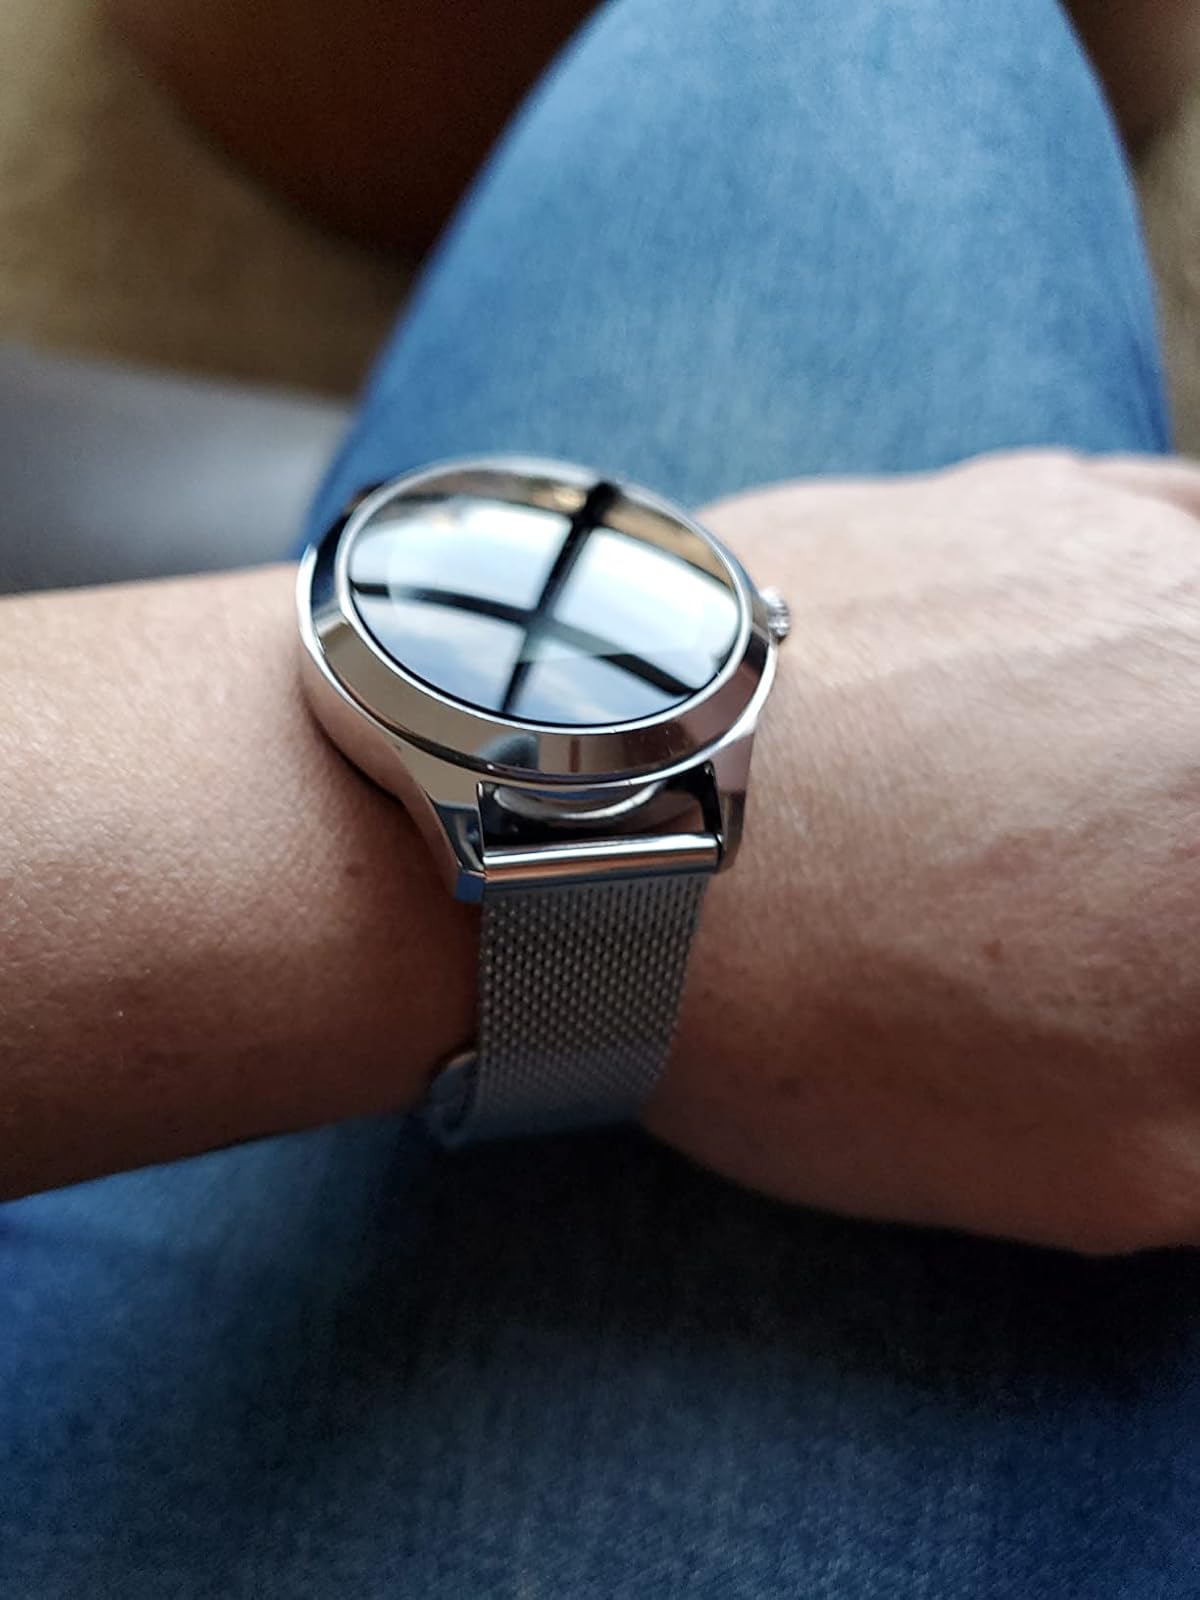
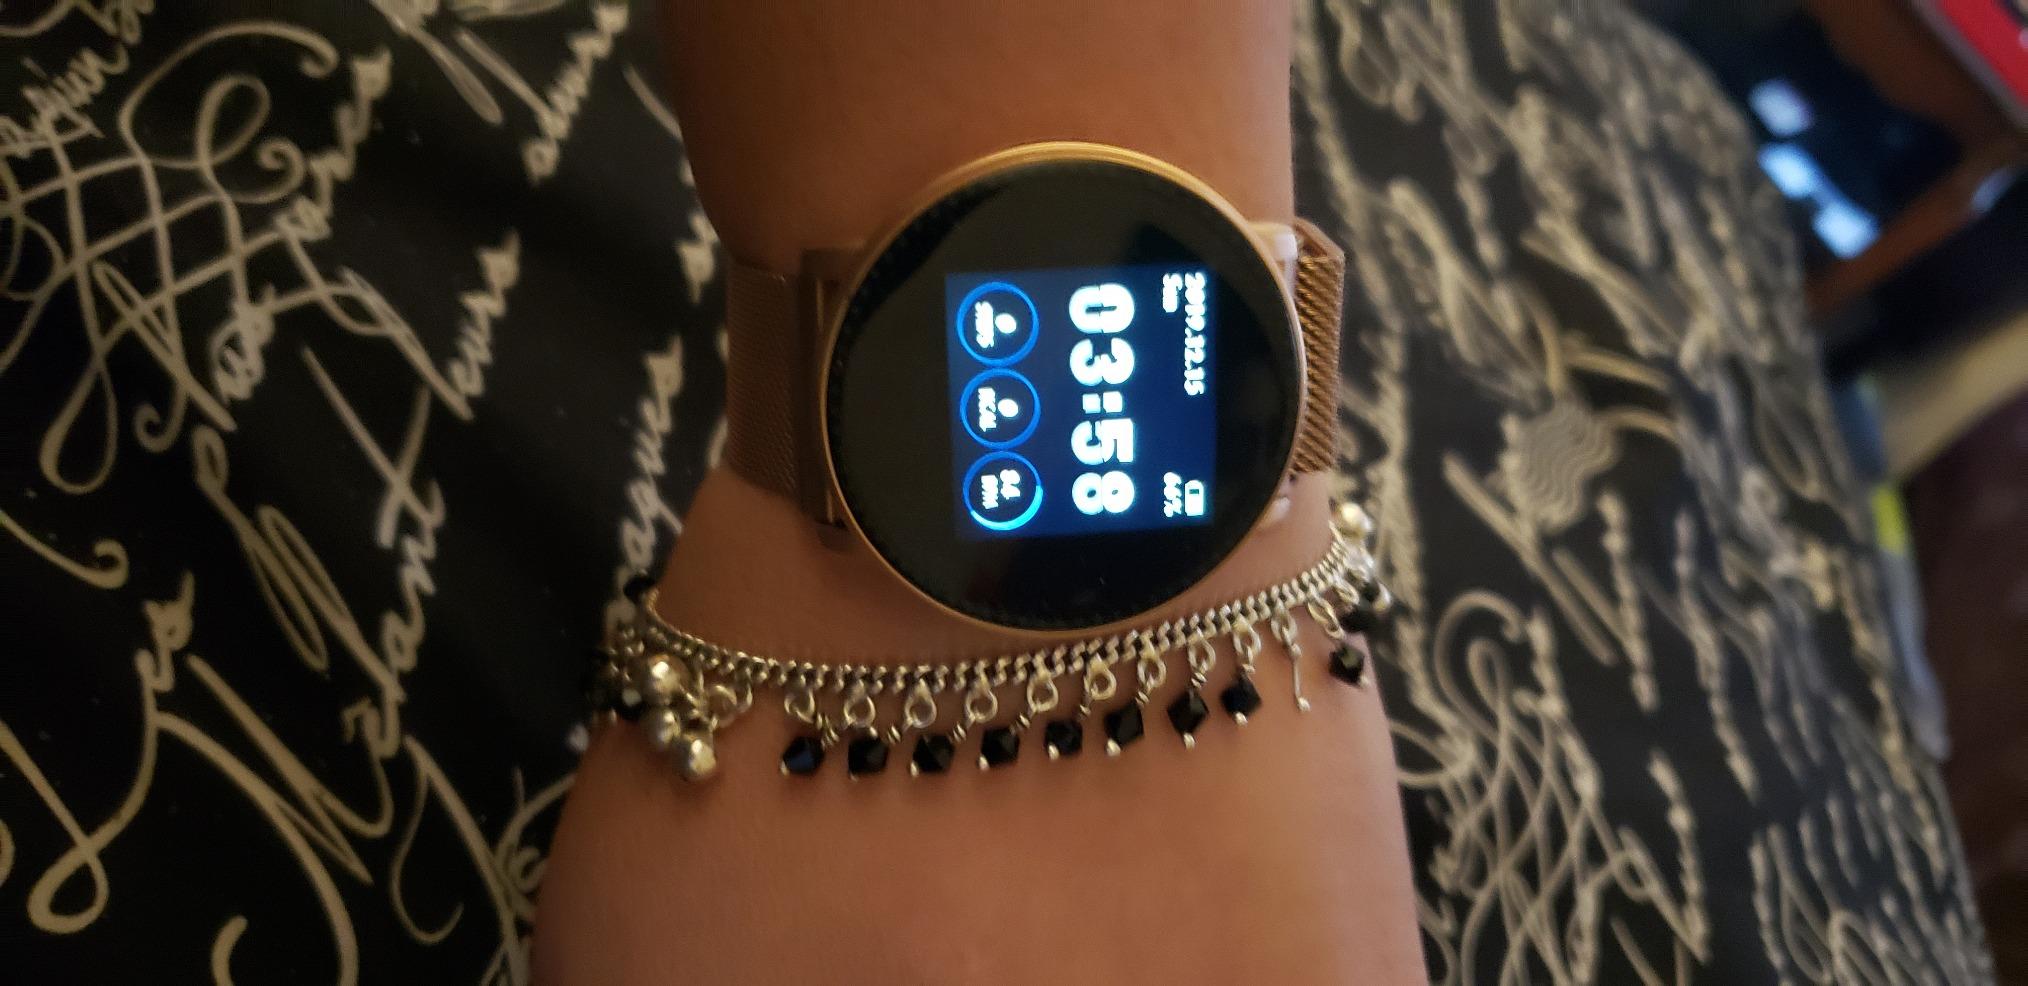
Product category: smartwatch
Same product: no